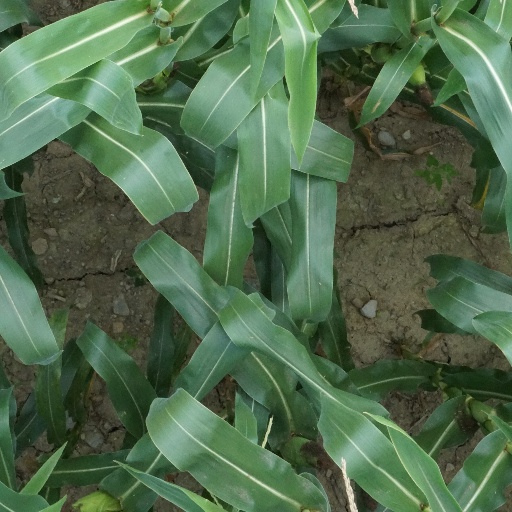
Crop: maize; corn